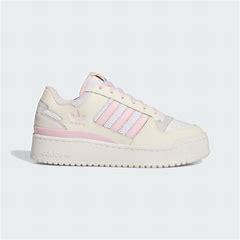
Brand: Adidas
Model: Forum Bold